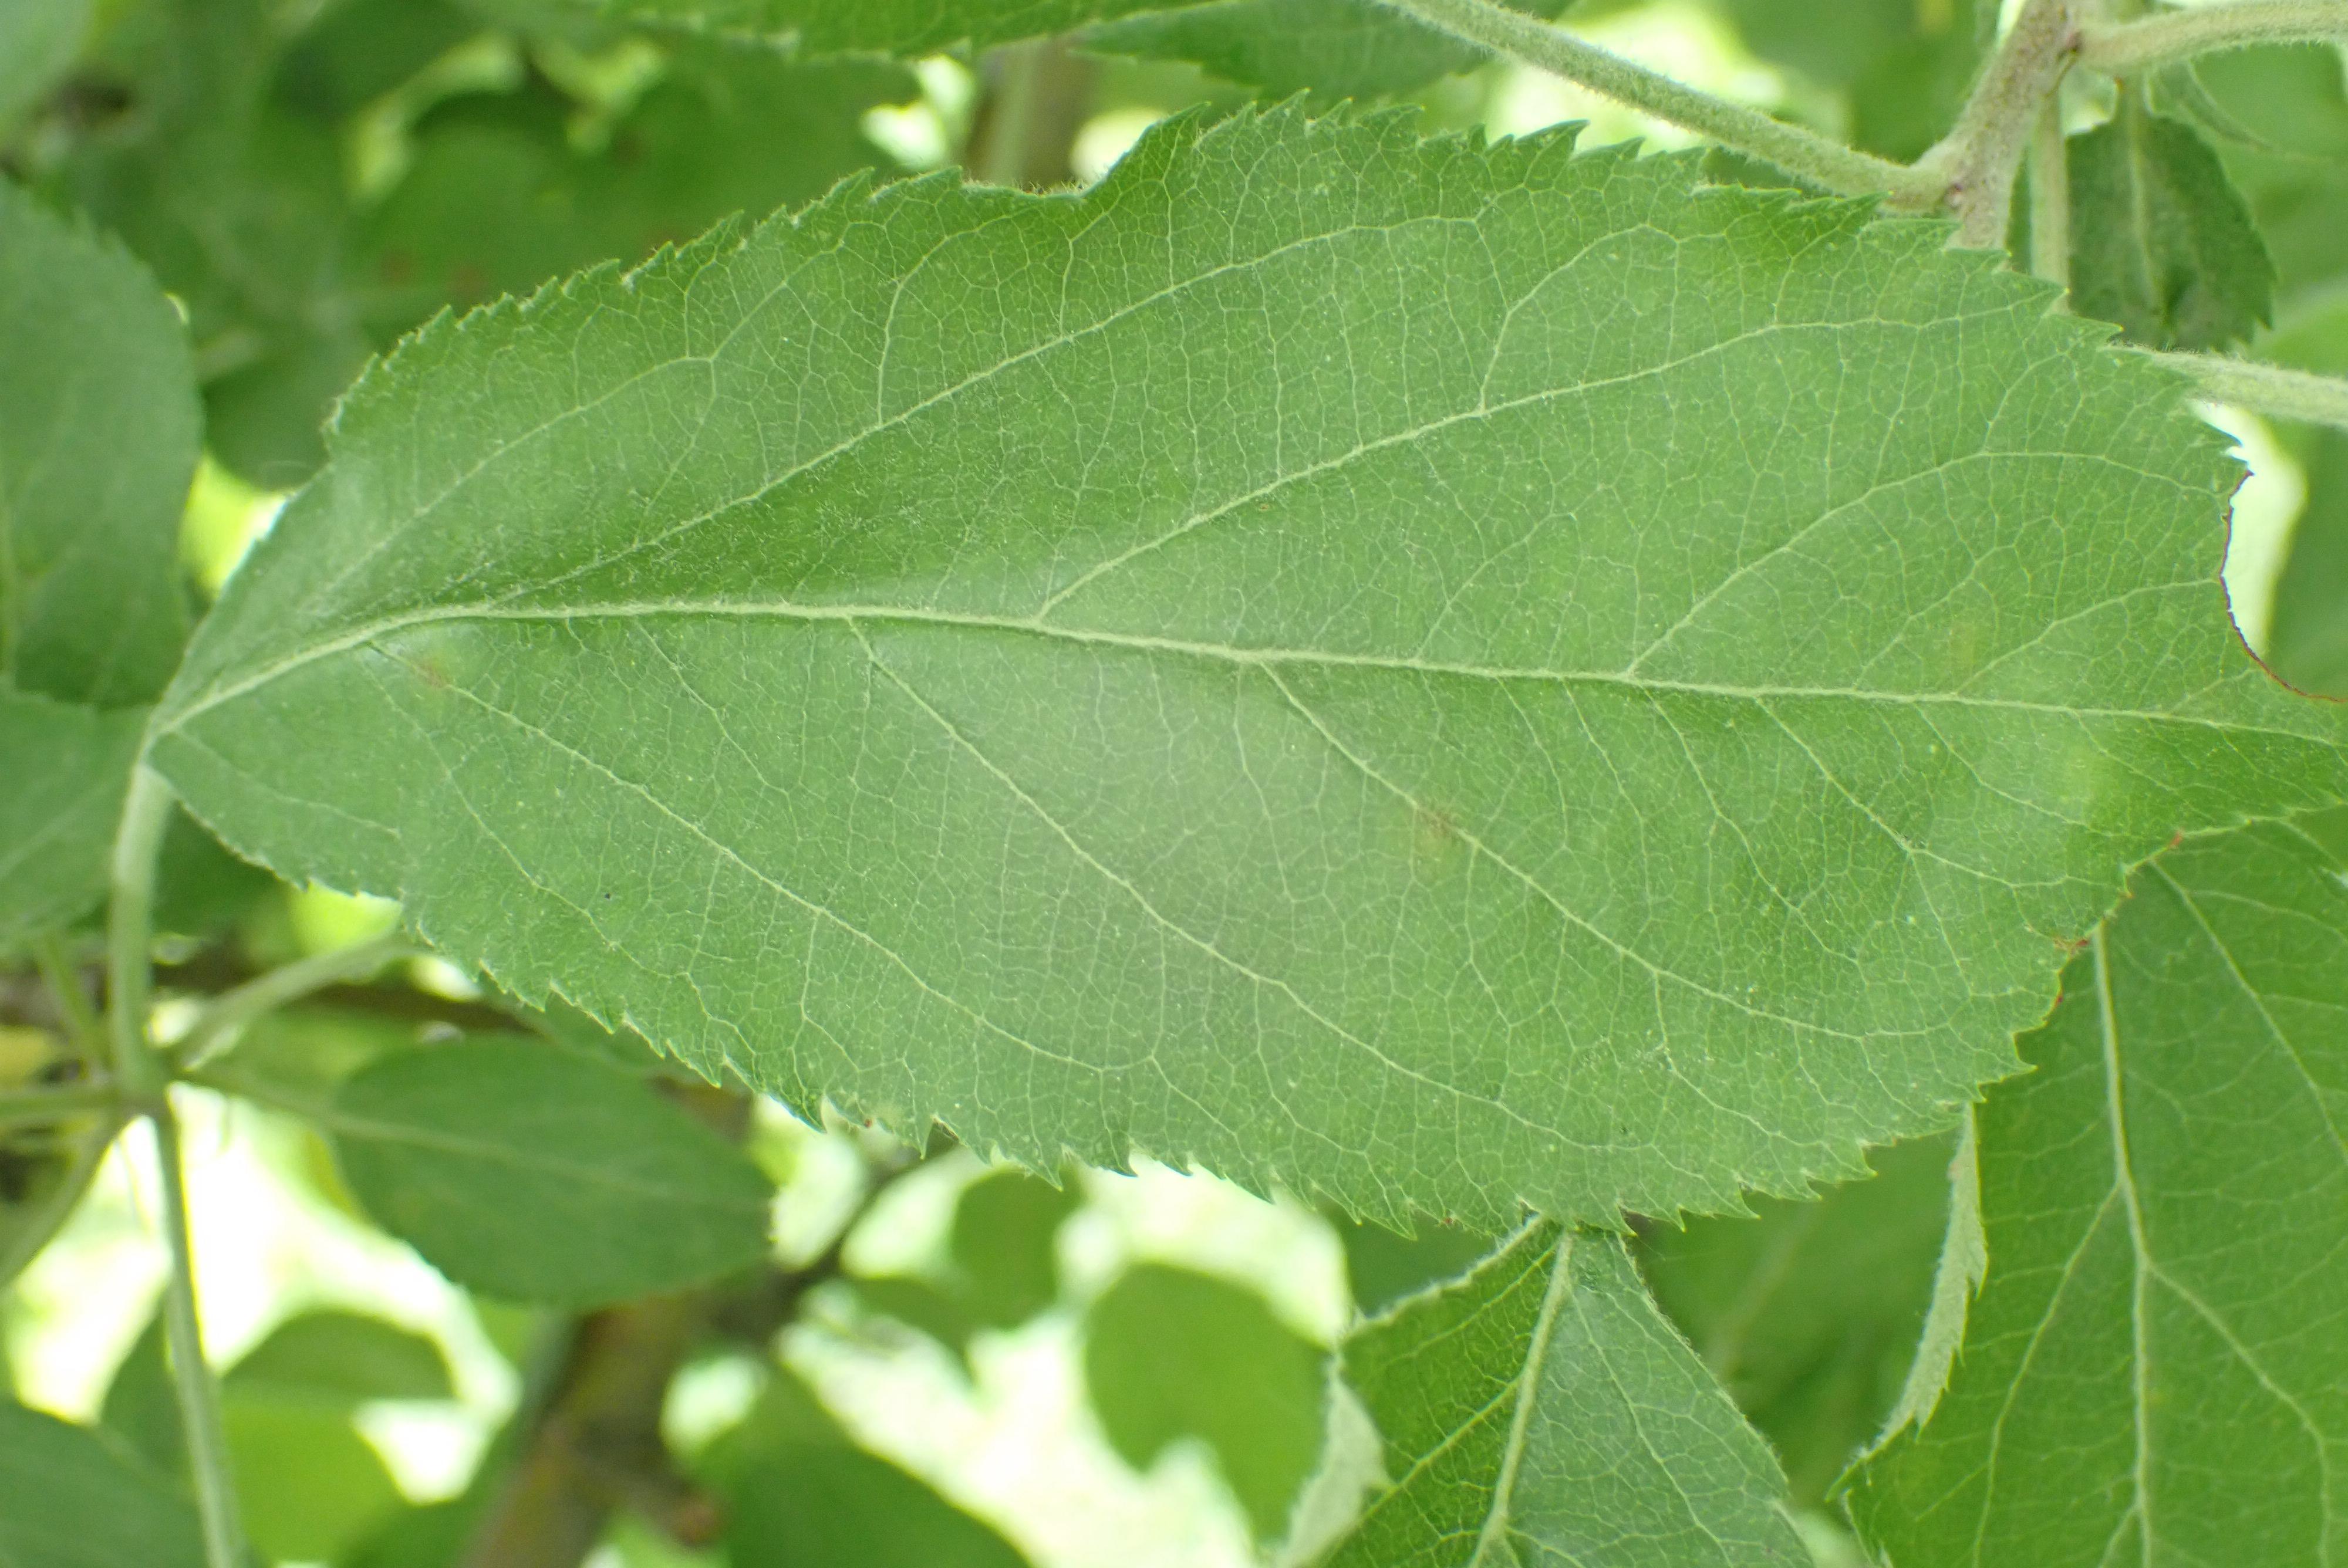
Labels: scab